Hafren Forest

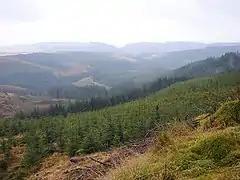
Hafren Forest

Hafren Forest lies north-west of Llanidloes, an ancient market town in Mid Wales.